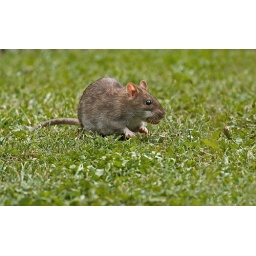
Spotted this bloke taking bird food from around the base of my bird table in the back Garden today.